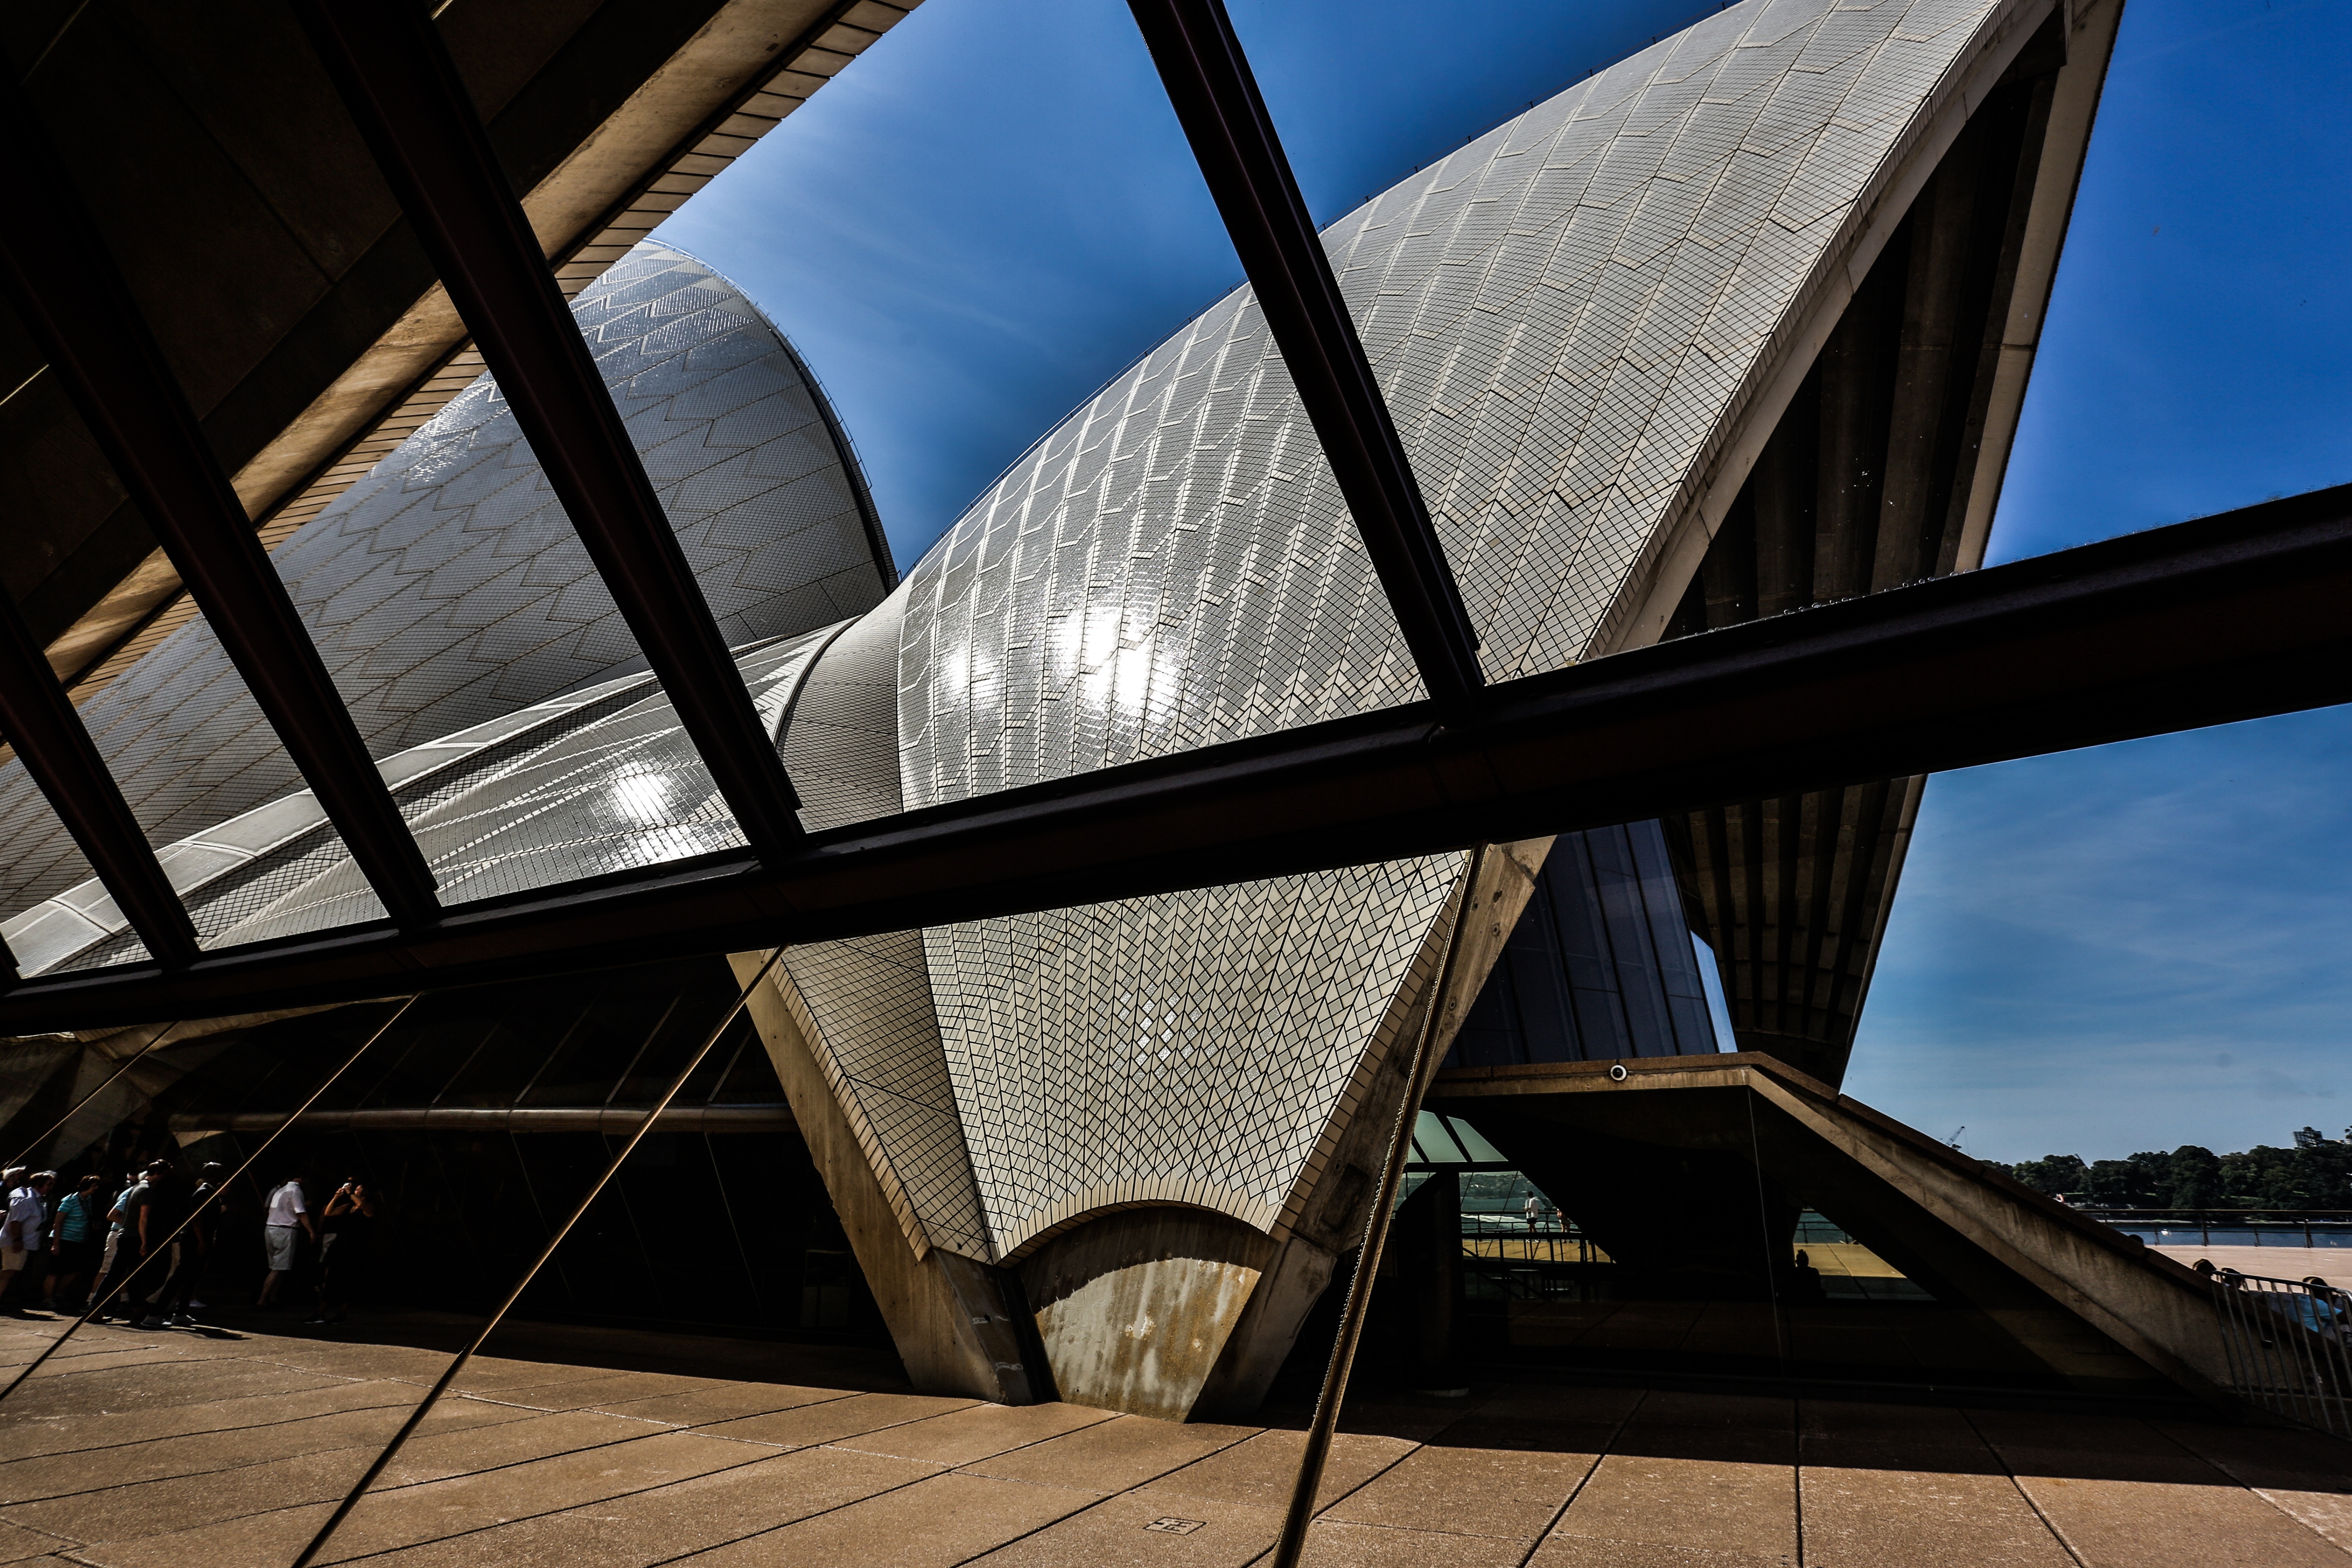
landscape, light, architecture, structure, sky, bridge, sunlight, building, skyscraper, line, reflection, sydney, opera, facade, blue, professional, australia, symmetry, views, shape, daylighting, blue day, baiyun, urban area